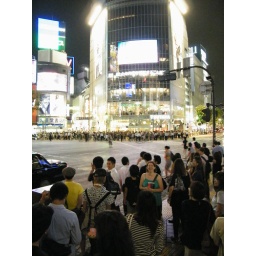
Waiting to cross the road in Shibuya